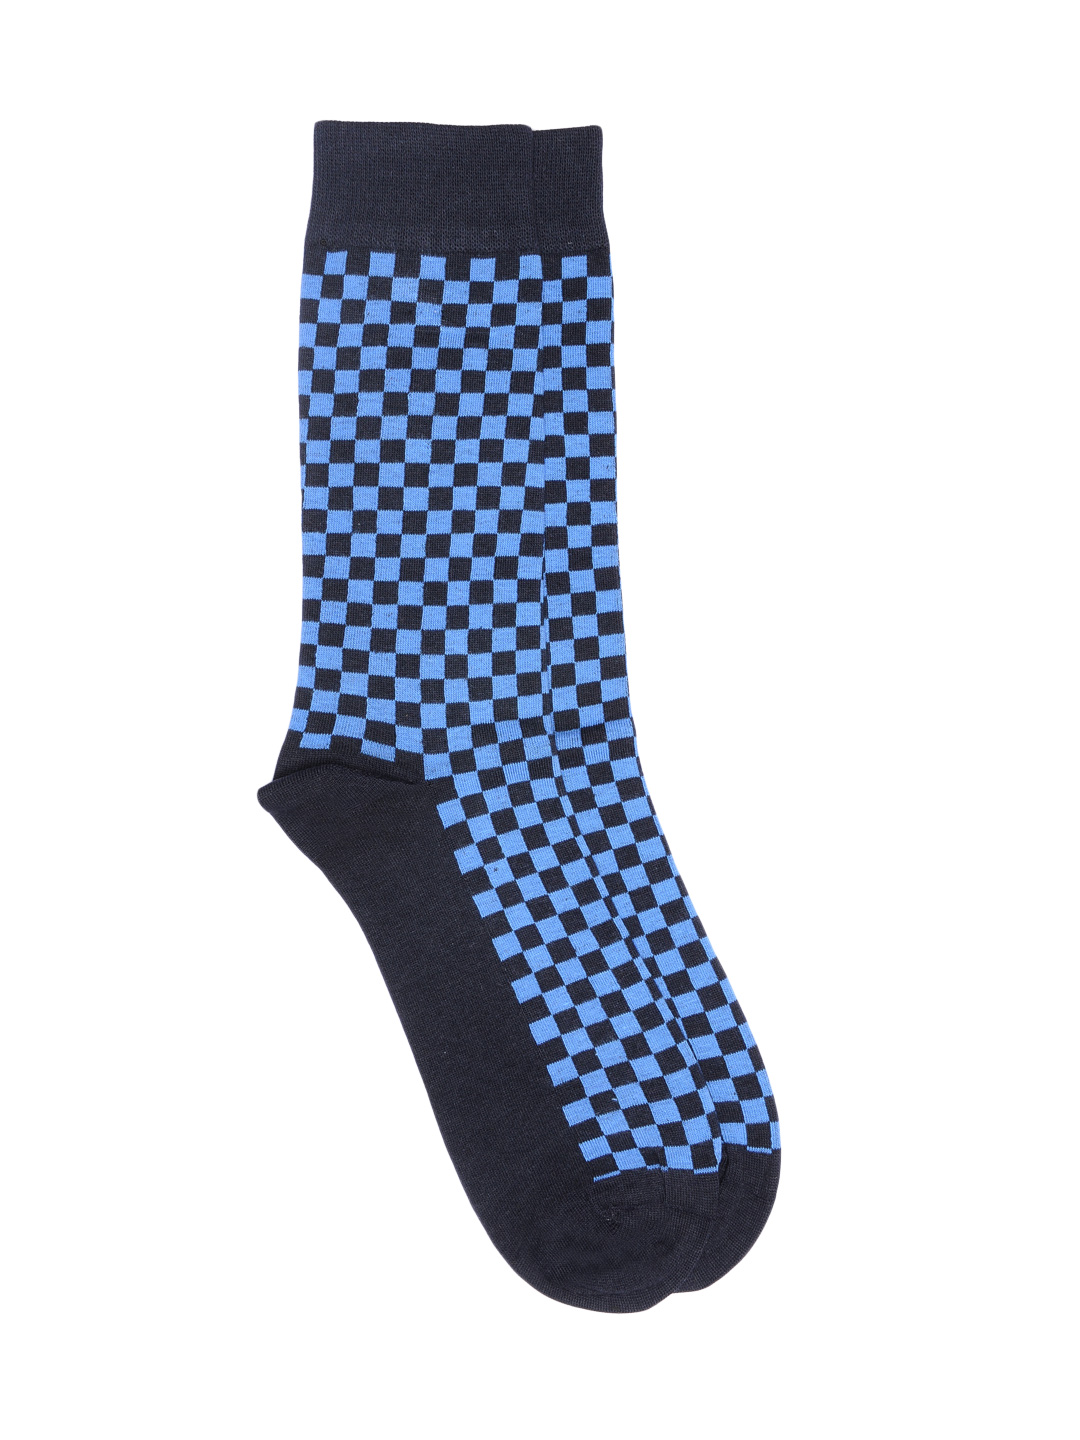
Parx Men Navy Blue Socks
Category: Accessories / Socks / Socks
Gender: Men
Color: Blue
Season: Summer 2016
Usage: Casual